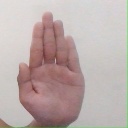
अक्षर: ध